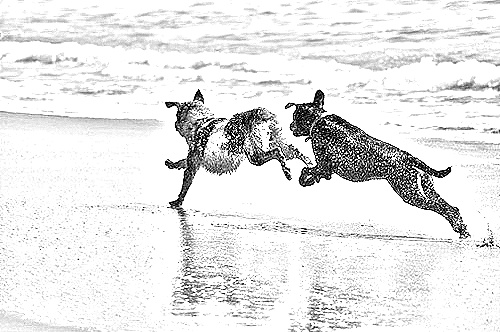
Portrait style: Sketch Portrait